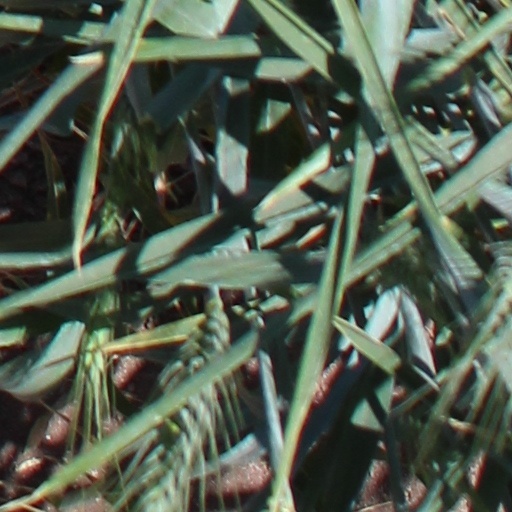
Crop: wheat